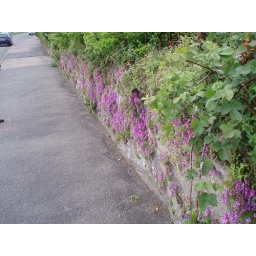
These tiny flowers are rampant on dry and sun-baked walls in May and June.